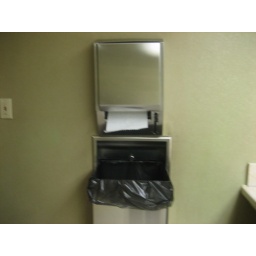
that's a paper towel dspenser in the bathrooms